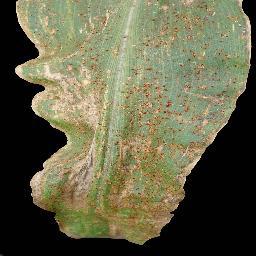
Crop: corn
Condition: (maize)_common_rust